Zdenek Sekanina

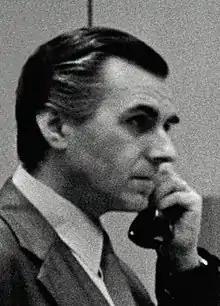
Zdeněk Sekanina in 1974

In 1959, Sekanina studied astronomy at Charles University in Prague, where he graduated in 1963. After the Soviet invasion of Czechoslovakia in 1968, he emigrated to the United States. Since 1980, he has been working at the Jet Propulsion Laboratory.